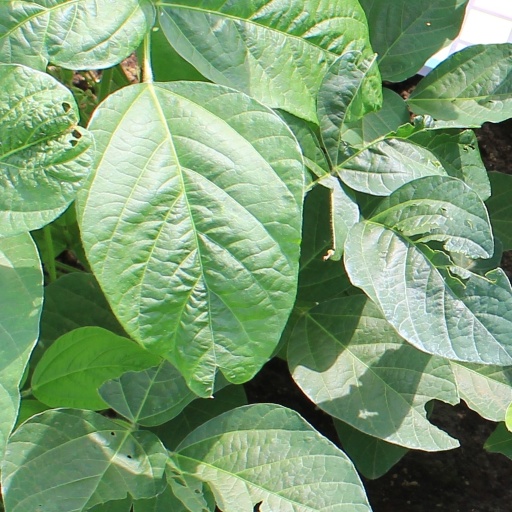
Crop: soybean